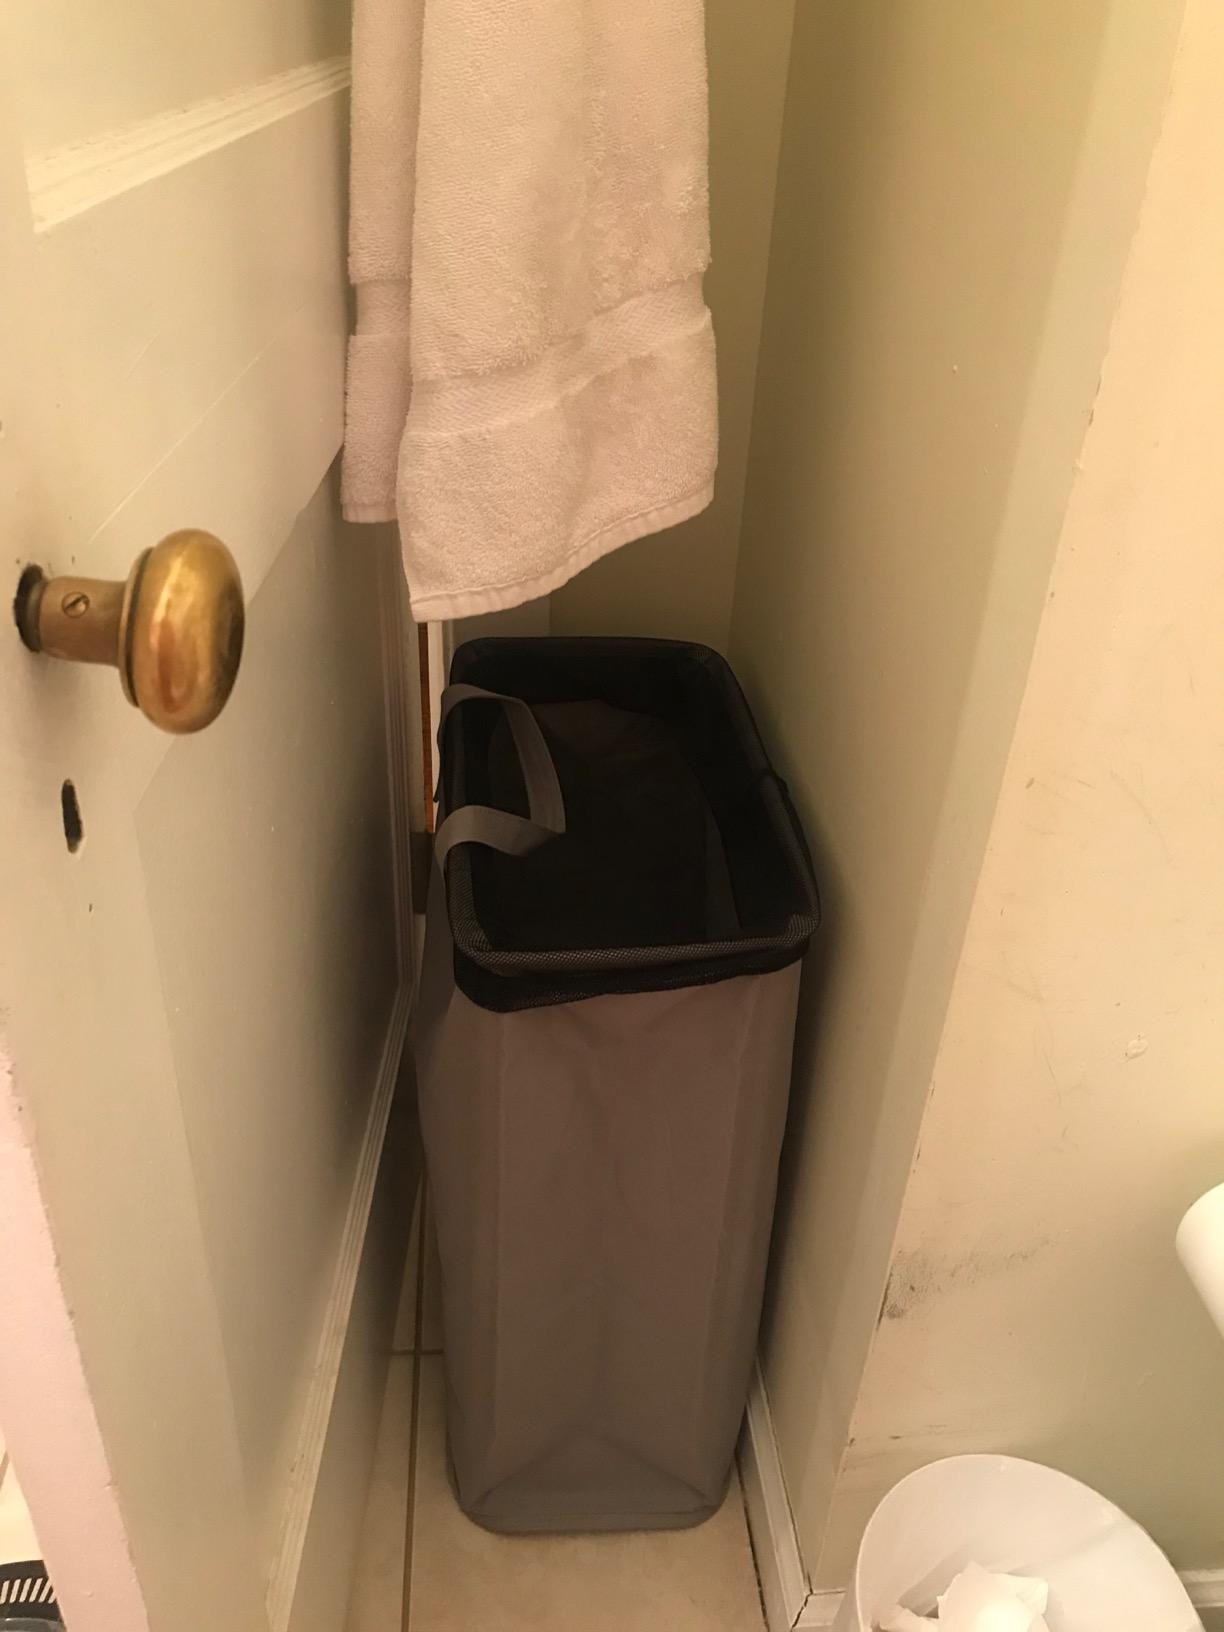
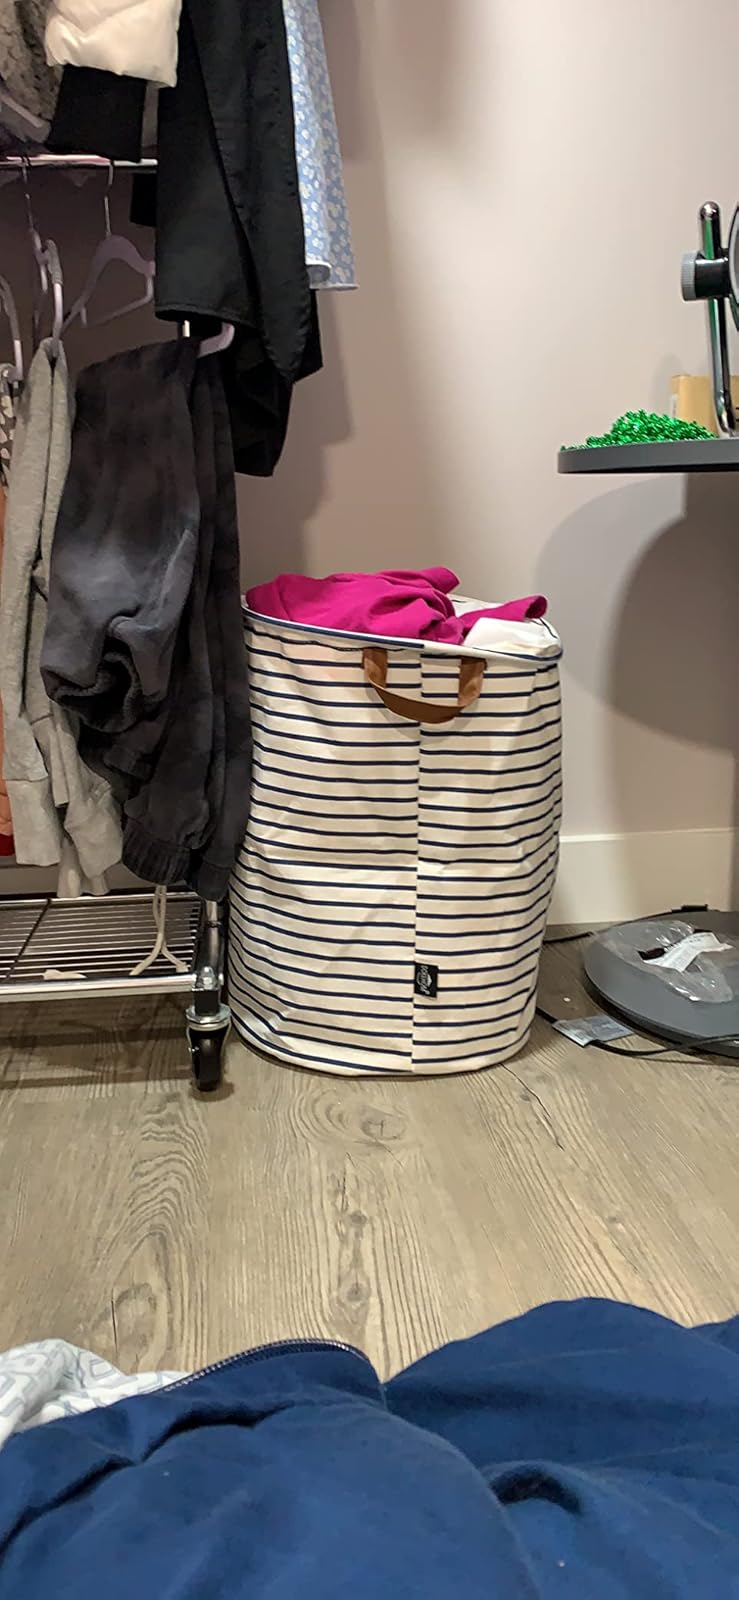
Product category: items_hamper
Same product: no